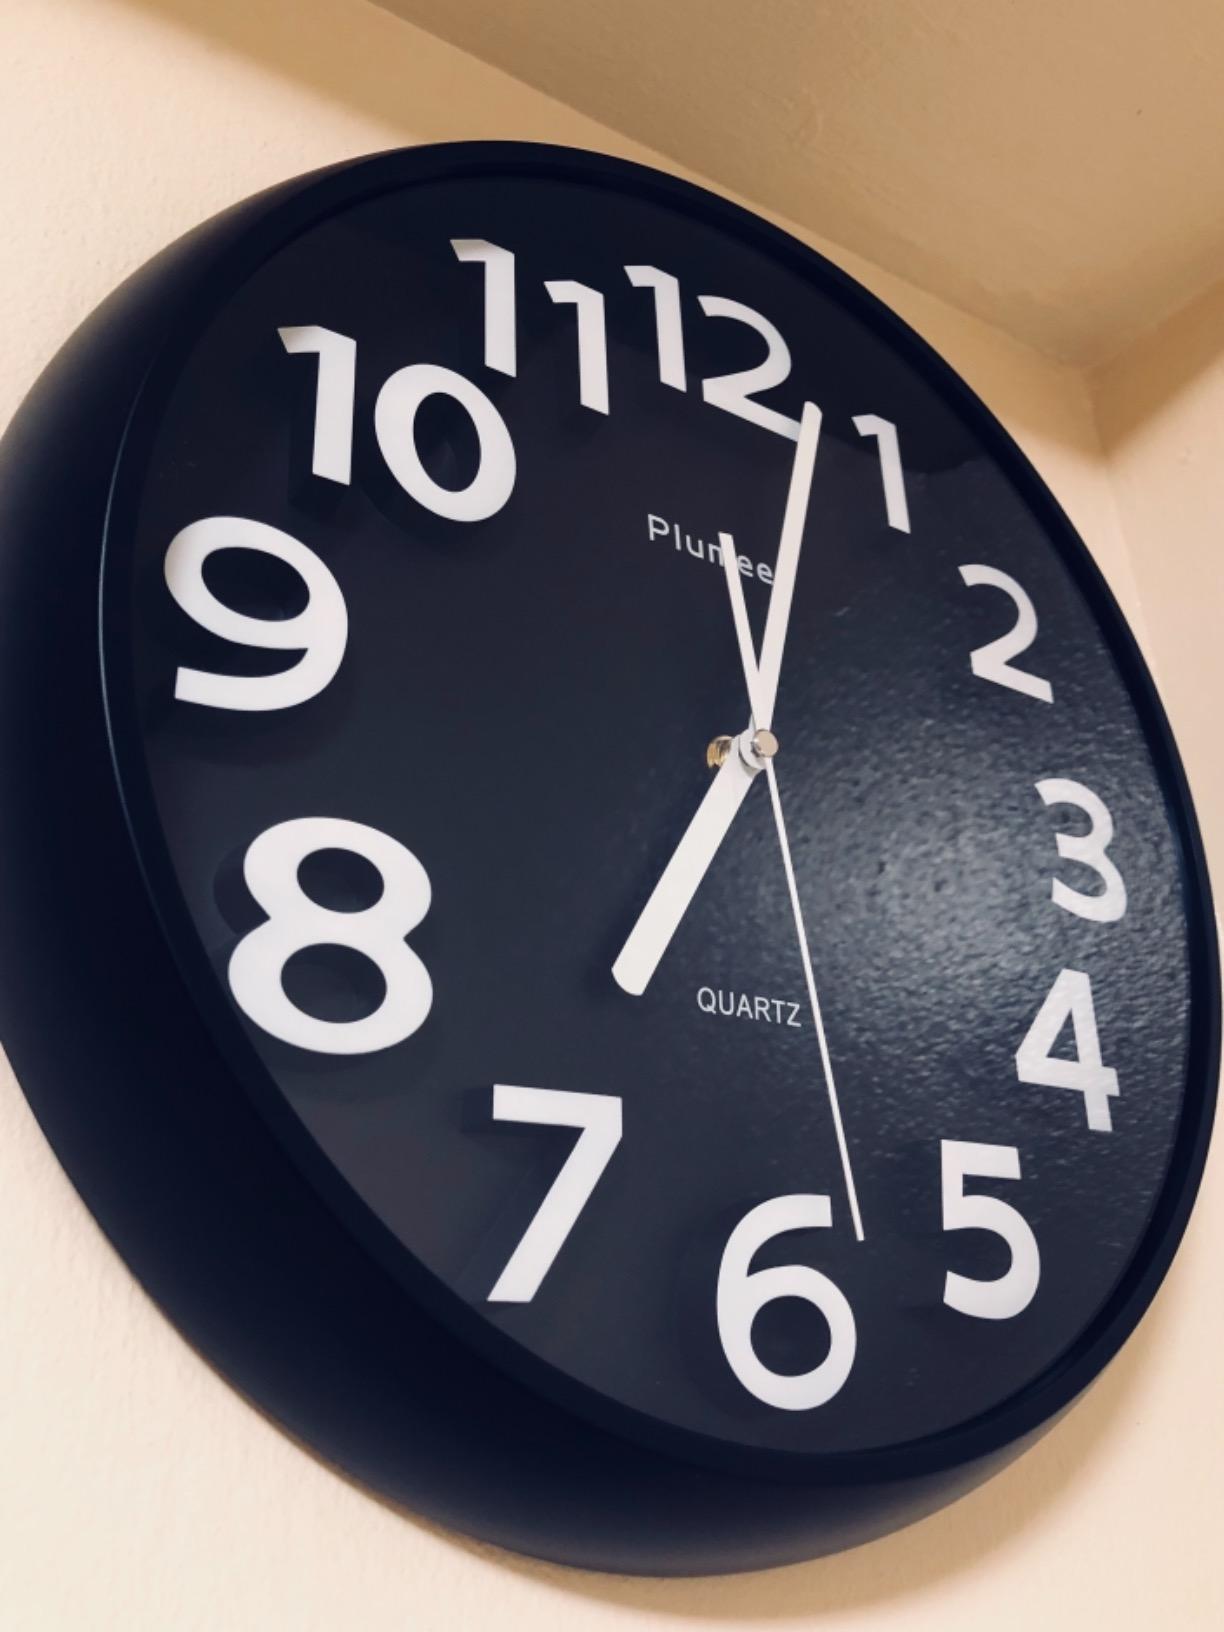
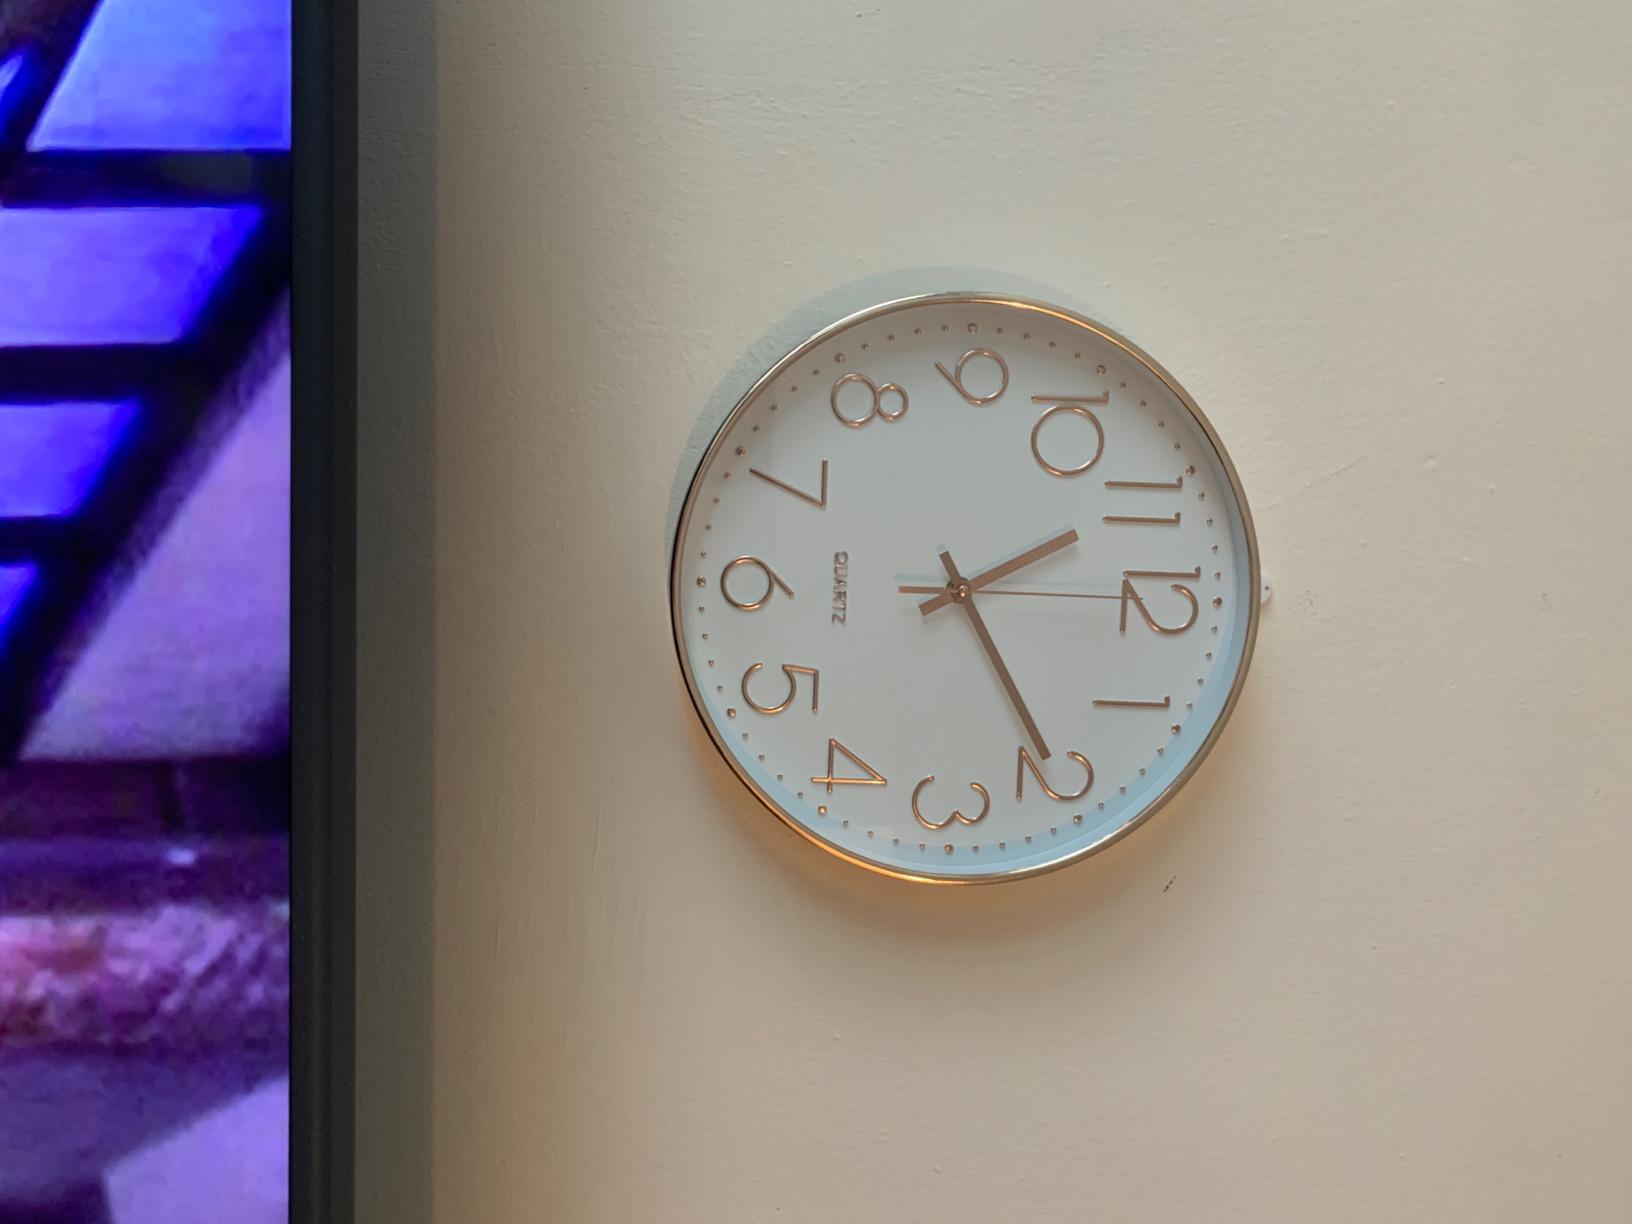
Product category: clock
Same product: no